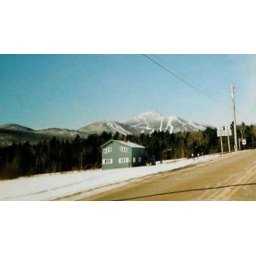
Not a cloud in the sky and almost no one on the hill.